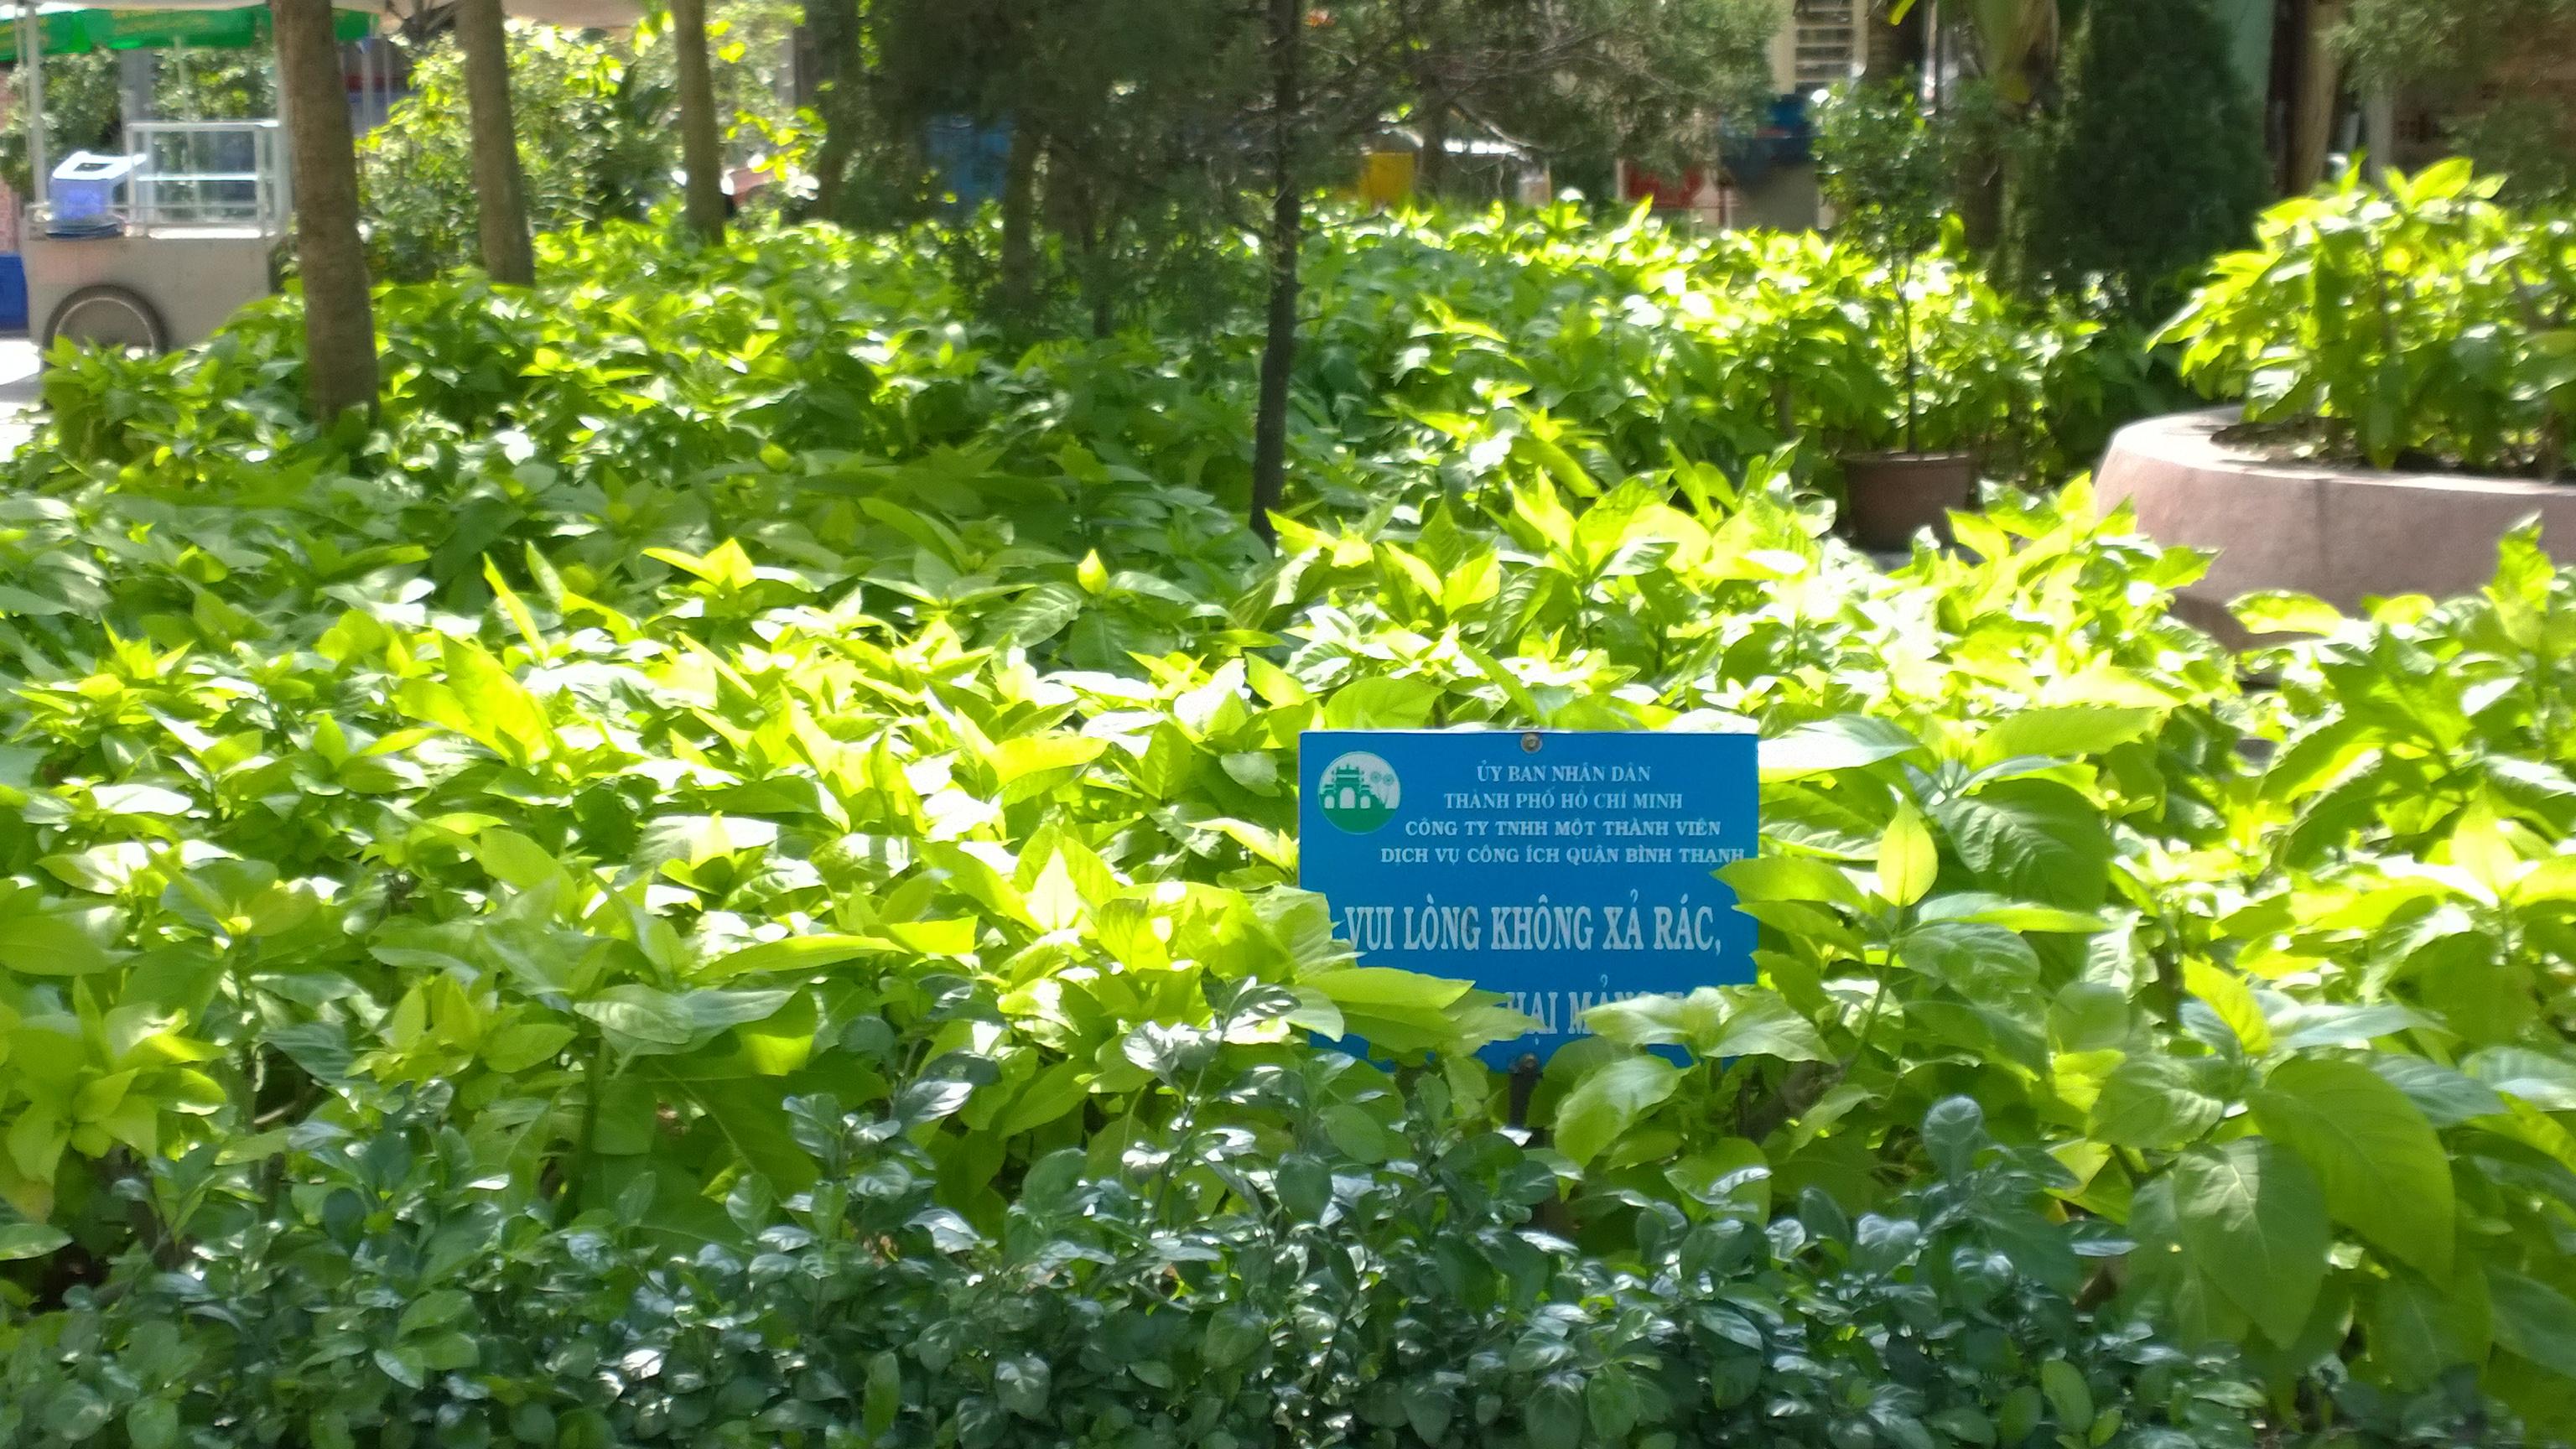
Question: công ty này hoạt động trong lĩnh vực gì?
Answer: công ty này hoạt động trong lĩnh vực dịch vụ công ích